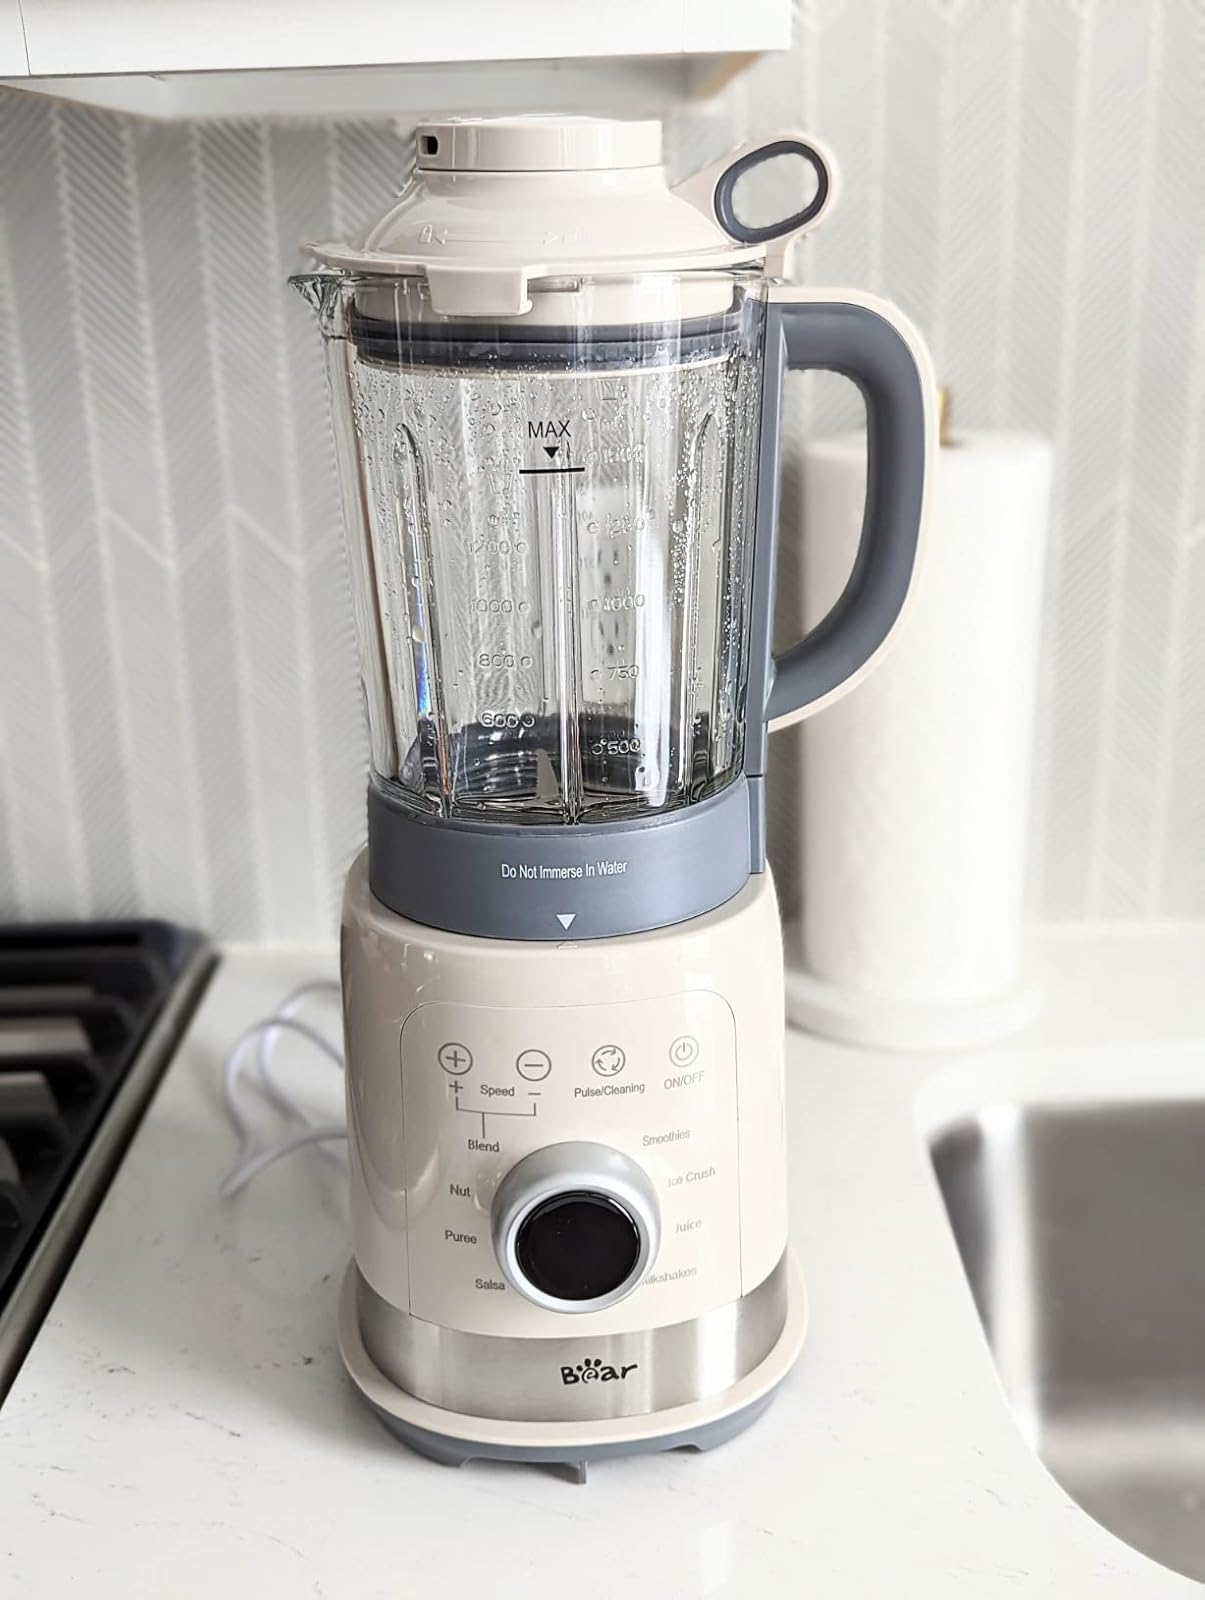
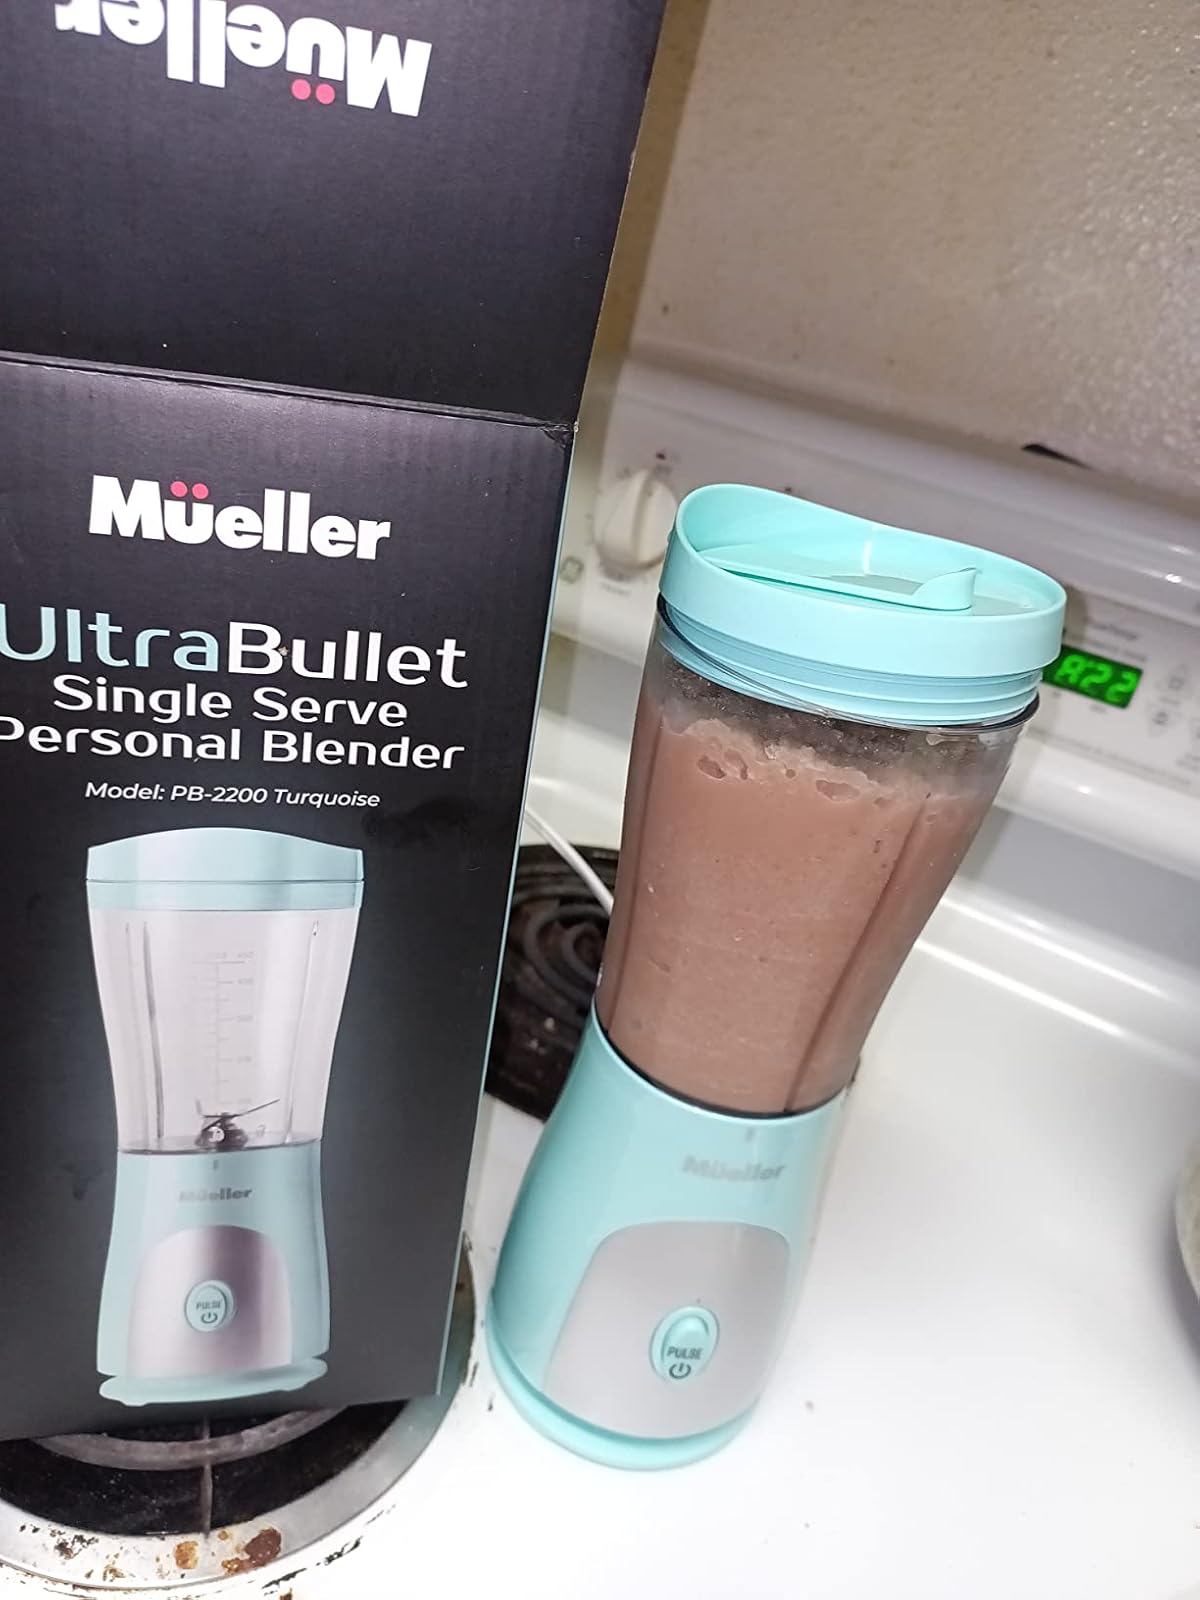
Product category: items_blender
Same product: no